Music school

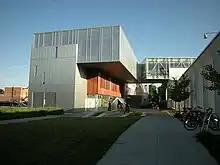
Oberlin Conservatory of Music at Oberlin College in Oberlin, Ohio

A conservatory of music may also be known in English as "conservatoire" (chiefly in the UK), "conservatorium" (in Australia), "academy" or "college". Some schools or conservatories are exclusively focused on music. Others have a wider focus, for example covering music, drama and dance. Conservatories are suitable for students who wish to develop their performance, conducting, or composition to a professional standard. Typically, they offer a high percentage of practical training combined with academic study and professional development for those considering a career in the creative arts. Individual teaching is the strength of most components.